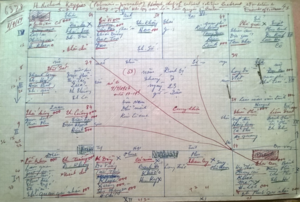
H. Richard Krygier, journalist
L'horoscope vietnamien est une étude de prédiction du destin d'un individu à travers les astres des douze maisons, qui permet d'en savoir plus sur sa physionomie, son caractère, sa carrière, sa famille, ainsi que l'ensemble des éléments de sa vie. Il est très prisé par la plupart des classes sociales vietnamiennes qui cherchent souvent à connaitre les prédictions sur leurs sorts. Dans le Tử Vi, on peut déterminer les événements favorables ou défavorables en fixant les termes de dix ans, d'un an, d'un mois, d'un jour et d'une heure. Le Hà Lạc du Yi King est un niveau plus élevé du Tử Vi. L'horoscope vietnamien est plus ou moins influencé par les deux horoscopes occidentaux ou chinois.